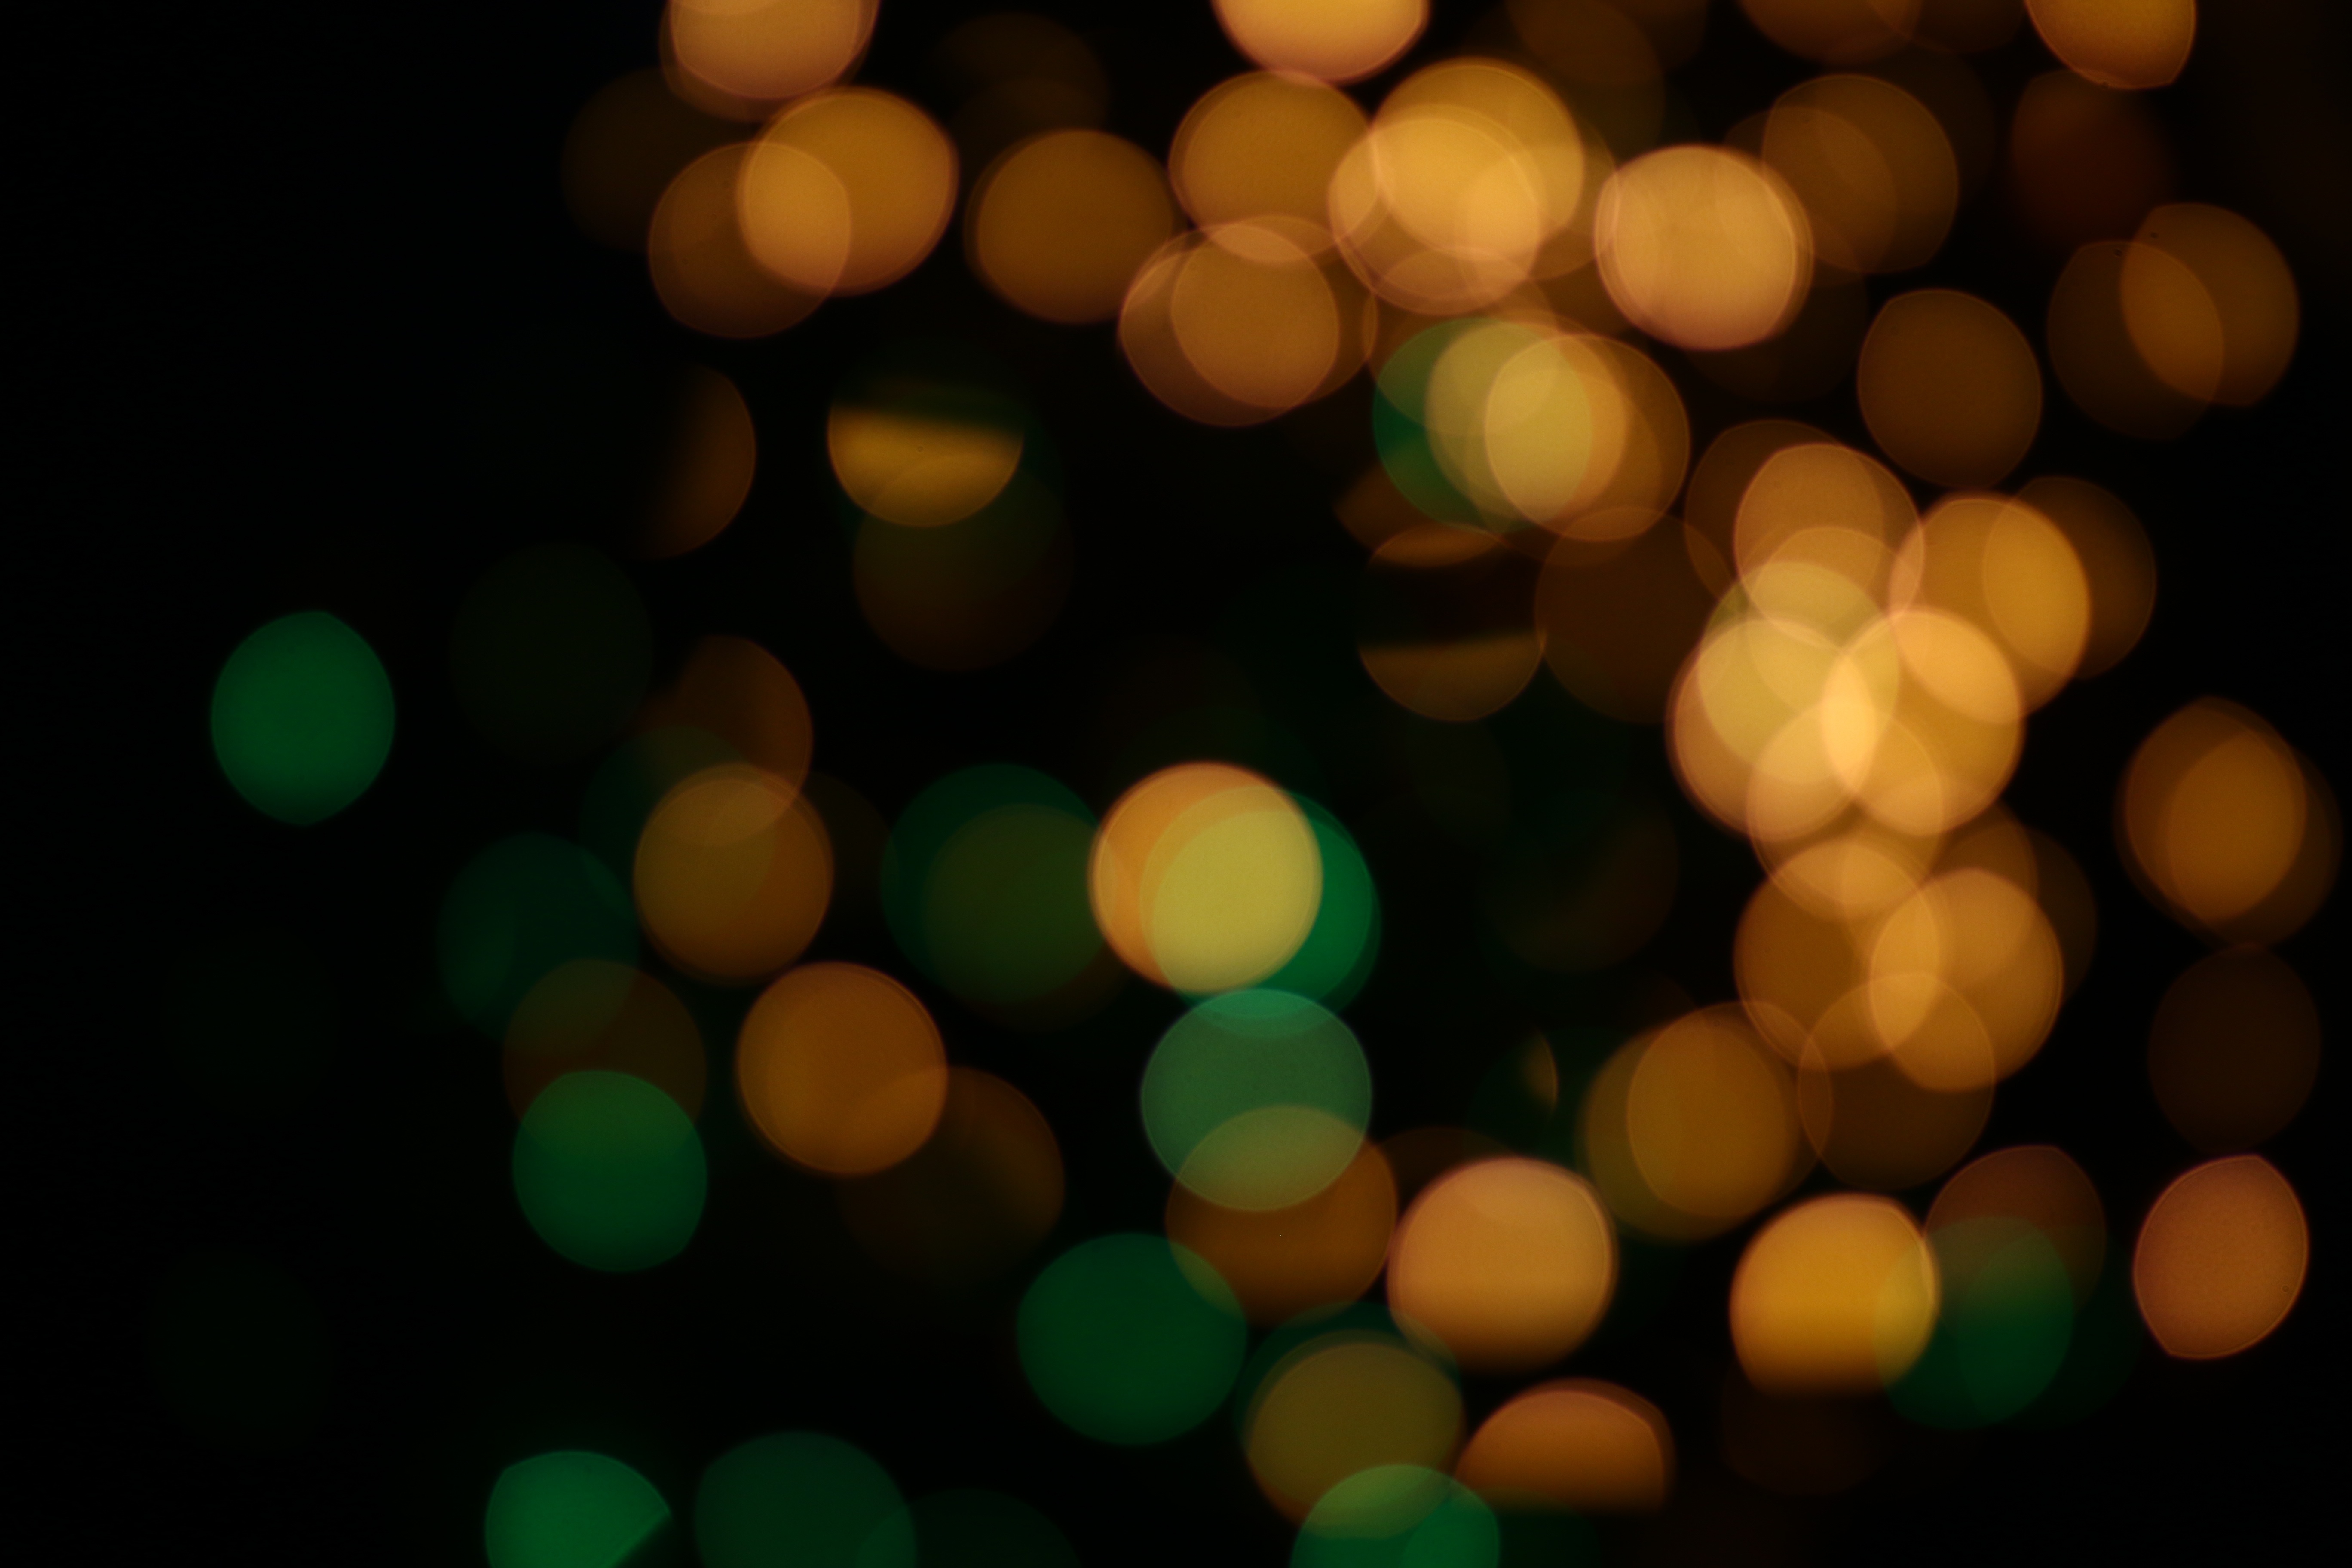
light, bokeh, night, green, color, yellow, lighting, decor, circle, background, shape